Boston Renegades (WFA)

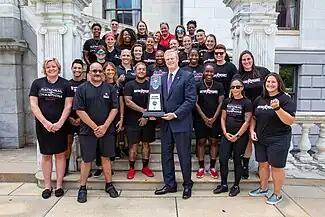

After the 2020 season was cancelled due to a global pandemic, the Women's Football Alliance returned to play in 2021 with a shortened season. The Renegades played a five-game regular season instead of the customary eight. Boston finished the regular season undefeated. They defeated the Tampa Bay Inferno in the conference championship and then won the national championship game 42–26 over the Minnesota Vixen. By doing so, the Renegades became the first team in WFA history to complete a "threepeat," which is winning a championship three years in a row. Quarterback Allison Cahill was named the game's Most Valuable Player. Cahill's autographed game jersey and a game ball signed by the team were curated by the Pro Football Hall of Fame.